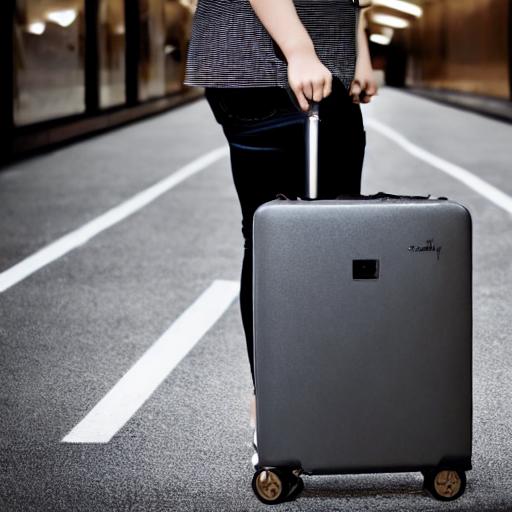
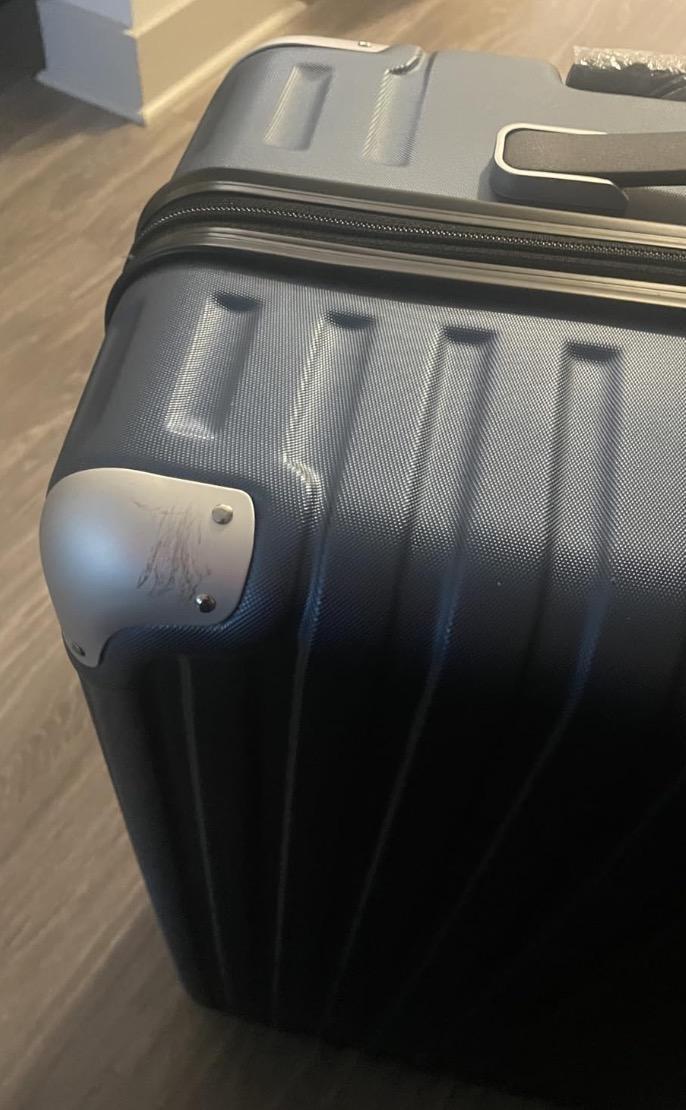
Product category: items_tea
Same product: no